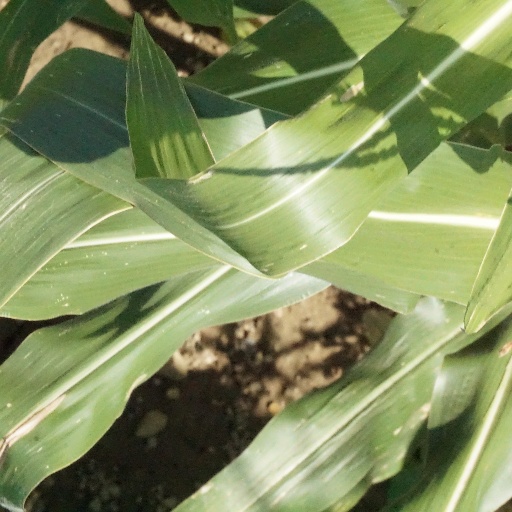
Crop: maize; corn